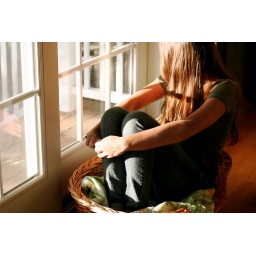
a cat bed next to a window in the morning. &lt;b&gt;84.365&lt;/b&gt;